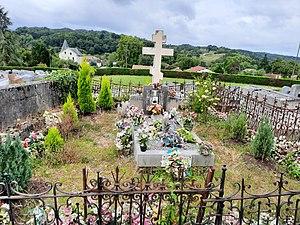
Alexandre Georgevitch de Leuchtenberg, duc de Leuchtenberg et prince Romanovsky, est né le 13 novembre 1881 à Saint-Pétersbourg, en Russie, et décédé le 26 septembre 1942 à Salies-de-Béarn, en France. Chef de la maison de Leuchtenberg de 1912 à sa mort, c'est un prince et un militaire russe d'origine française.